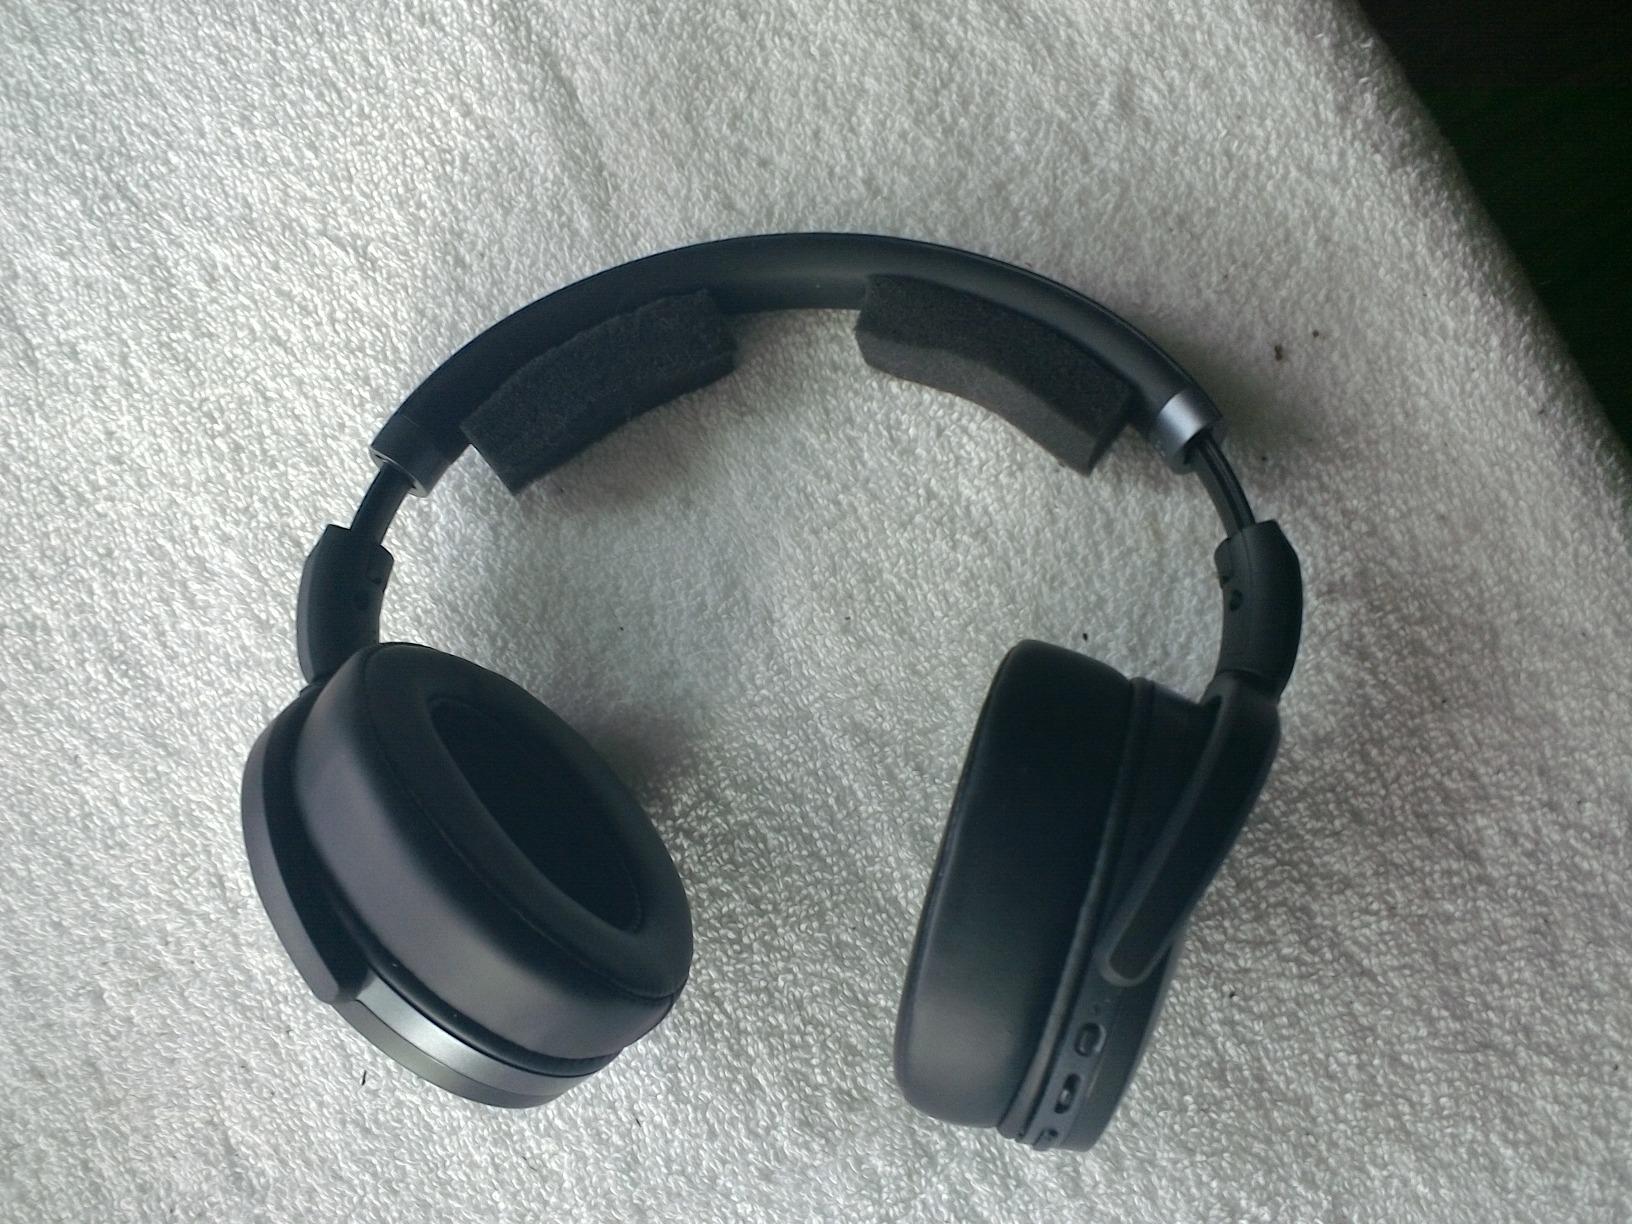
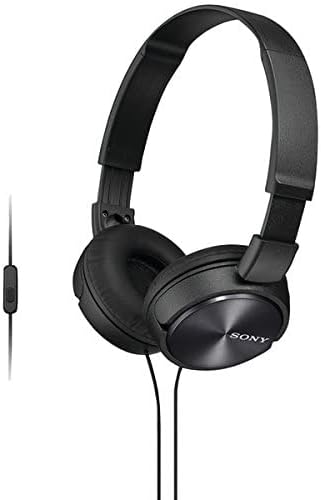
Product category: headphones
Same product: no